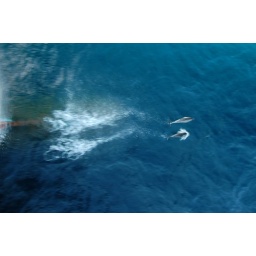
Doplhins jumping in front of the bow bulb of the ship